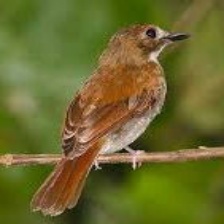
Species: ABBOTTS BABBLER
Scientific name: MALACOCINCLA ABBOTTI